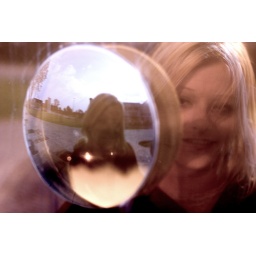
Pia in a mirror art wall looking